Architecture of Sydney

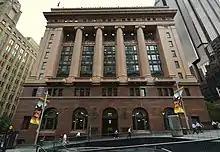
The Commonwealth Bank building in Martin Place; an interwar Beaux-Arts office block largely typical of the period

The 1840s saw an increasingly buoyant economy and confident society pushed along by the end of convict transportation and the commencement of an independent legislature. A building boom embraced the neo-Gothic style whereby the colony's strong need to identify with the home country was manifest. Public, commercial and domestic architecture overlooked the local climate in favour of styles transported from Britain, and projects with substantial budgets often produced an indiscriminate eclecticism. Conversely, projects with limited budgets that precluded ostentatious and derivative design often resulted a kind of vernacular style that responded to local conditions. Rather than a connecting device between rooms, the verandah became a sun-shading device, and solid sandstone walls and cross-ventilation stabilised both cold and hot temperature extremes.